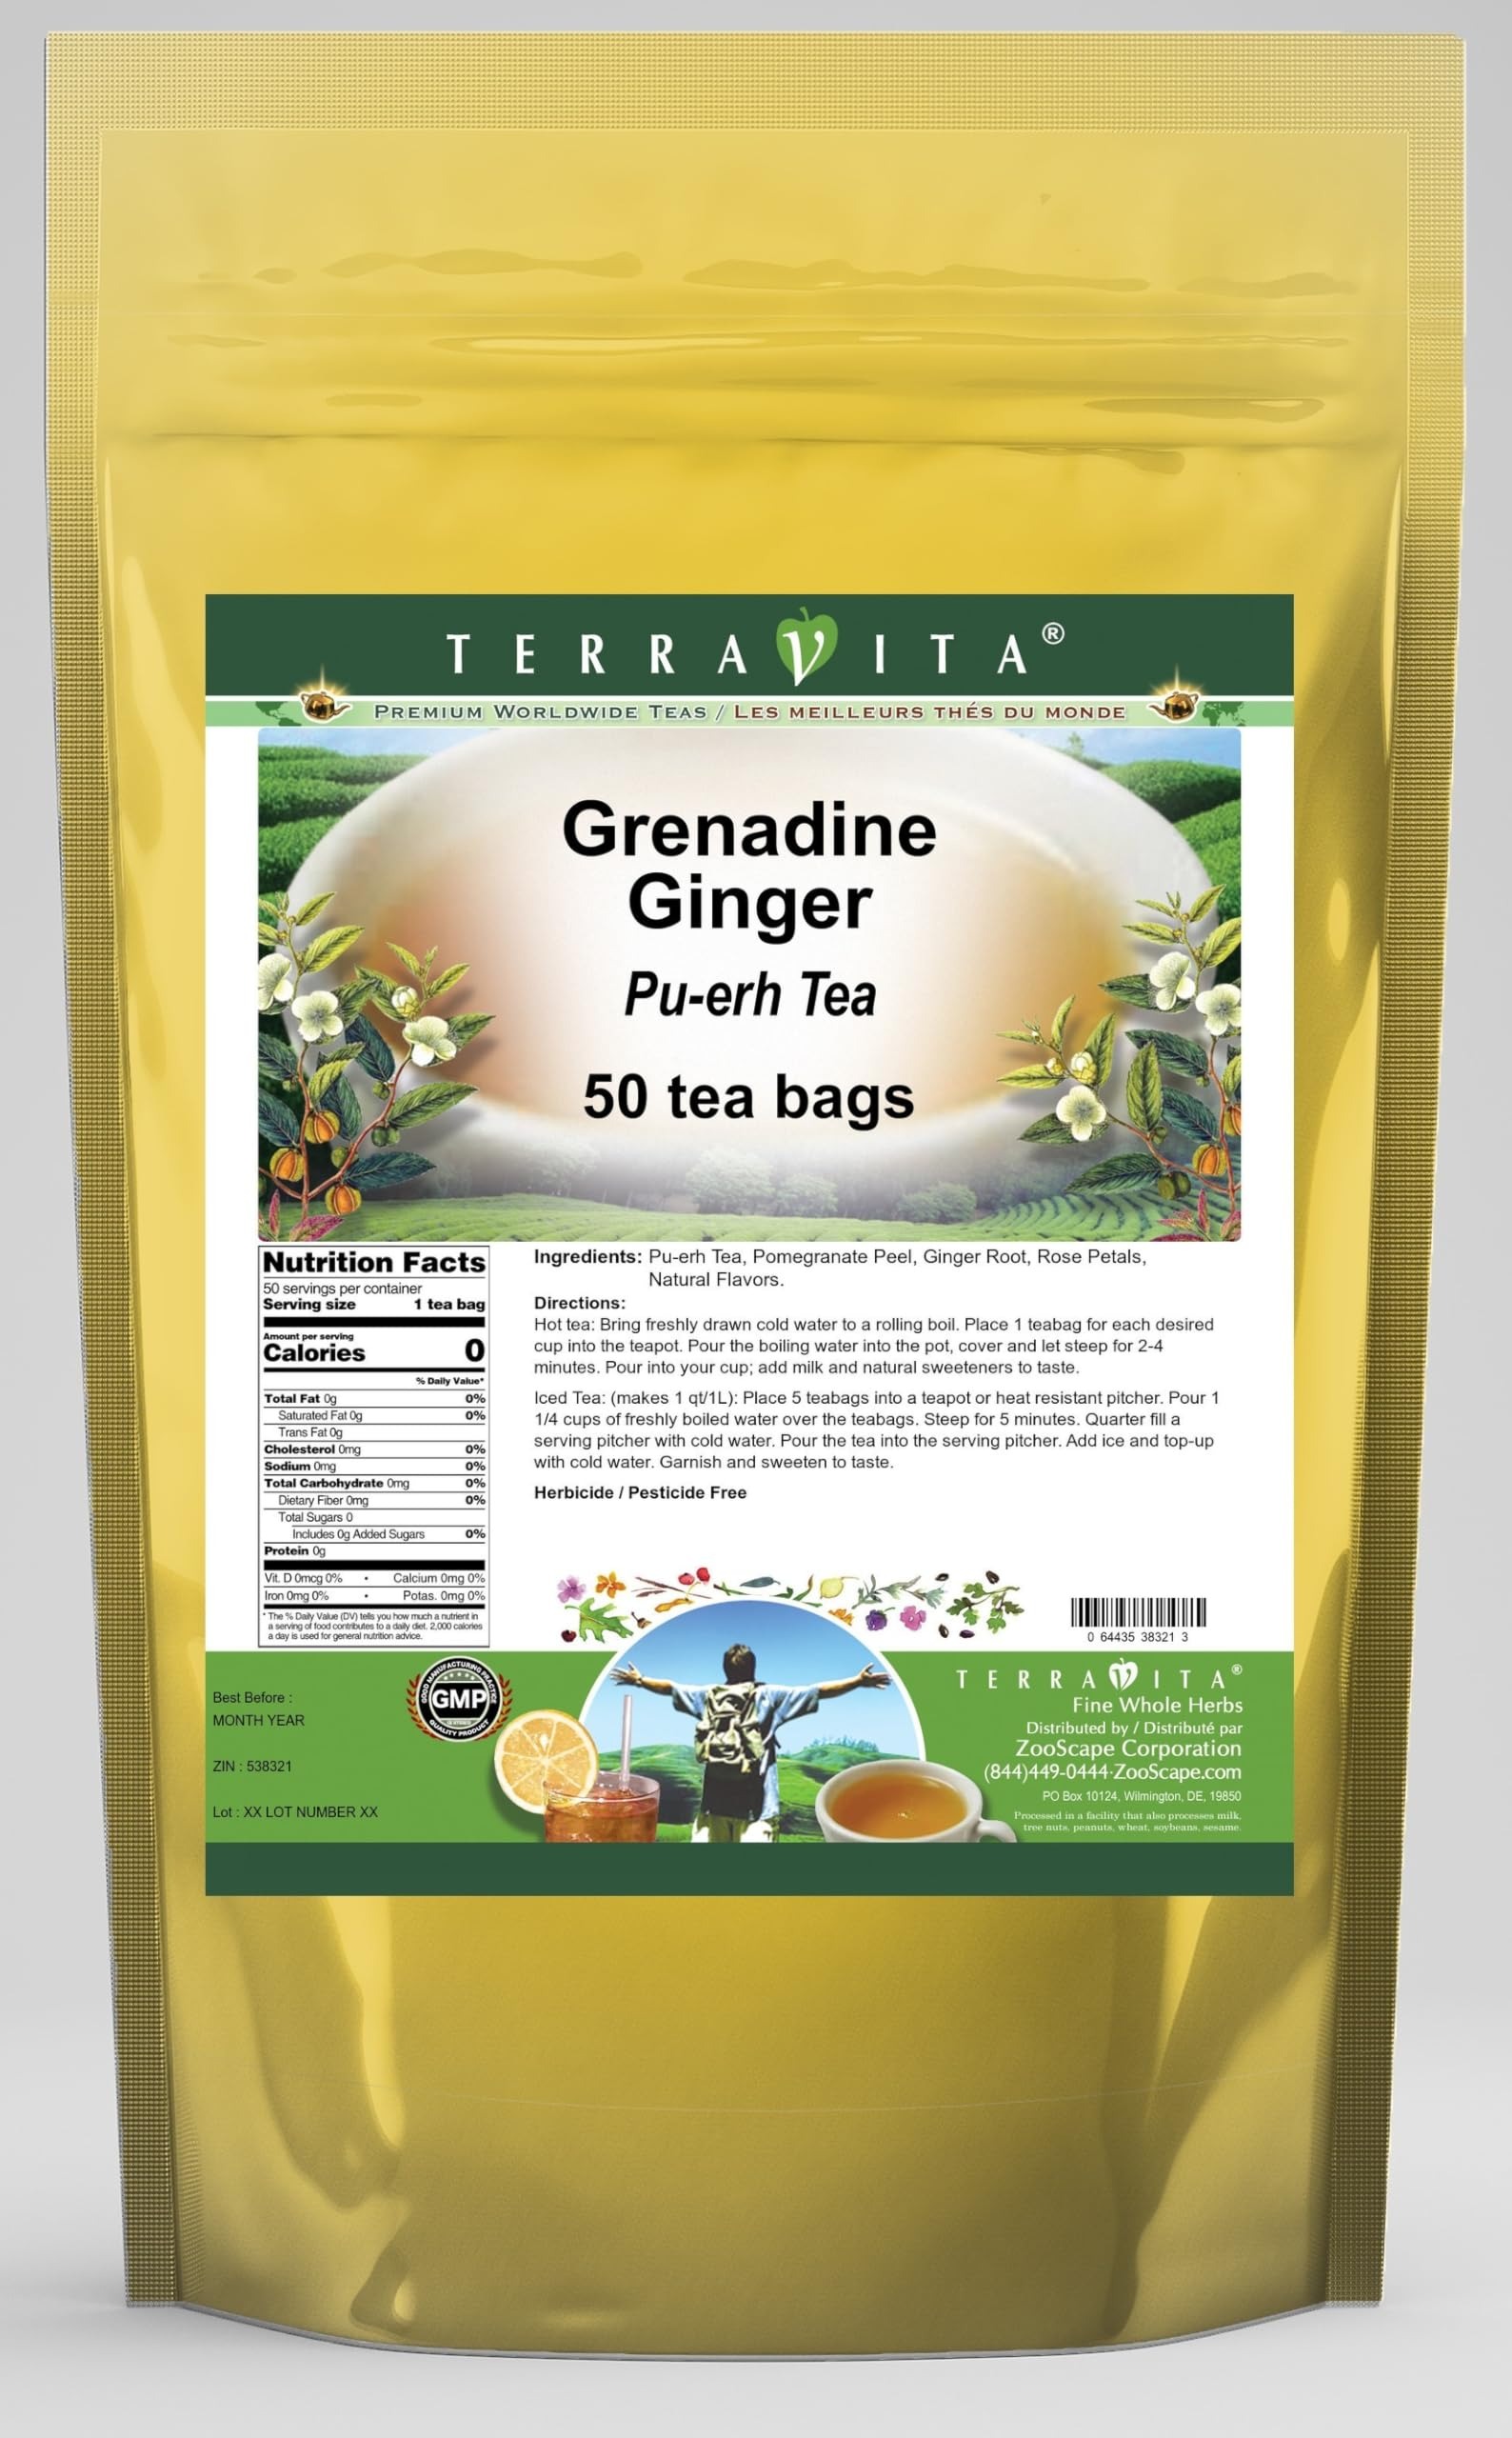
Item Name: Grenadine Ginger Pu-erh Tea (50 tea bags, ZIN: 538321) - 2 Pack
Bullet Point 1: Our Grenadine Ginger Pu-erh Tea is a terrific flavored Pu-erh tea with Pomegranate Peel, Ginger Root and Rose Petals that you can enjoy again and again! You will really enjoy the special Grenadine Ginger aroma and taste! - Ingredients: Pu-erh tea, Pomegranate Peel, Ginger Root, Rose Petals and Natural Grenadine Ginger Flavor.
Bullet Point 2: No fillers.
Bullet Point 3: Manufacturer: TerraVita
Bullet Point 4: Size: 50 tea bags
Bullet Point 5: Pu-erh Tea Bags - Packed in a convenient upright pouch!
Product Description: Our Grenadine Ginger Pu-erh Tea is a terrific flavored Pu-erh tea with Pomegranate Peel, Ginger Root and Rose Petals that you can enjoy again and again! You will really enjoy the special Grenadine Ginger aroma and taste! - Ingredients: Pu-erh tea, Pomegranate Peel, Ginger Root, Rose Petals and Natural Grenadine Ginger Flavor. - Hot tea brewing method: Bring freshly drawn cold water to a rolling boil. Place 1 teabag for each desired cup into the teapot. Pour the boiling water into the pot, cover and let steep for 2-4 minutes. Pour into your cup; add milk and natural sweeteners to taste. - Iced tea brewing method: (to make 1 liter/quart): Place 5 teabags into a teapot or heat resistant pitcher. Pour 1 1/4 cups of freshly boiled water over the teabags. Steep for 5 minutes. Quarter fill a serving pitcher with cold water. Pour the tea into the serving pitcher. Add ice and top-up with cold water. Garnish and sweeten to taste. - TerraVita is an exclusive line of premium-quality, natural source products that use only the finest, purest and most potent ingredients found around the world. TerraVita is hallmarked by the highest possible standards of purity, potency, stability and freshness. All of our products are prepared with the highest elements of quality control, from raw materials through the entire manufacturing process, up to and including the moment that the bottles or bags are sealed for freshness and shipped out to you. Our highest possible standards are certified by independent laboratories and backed by our personal guarantee. - TerraVita exists to meet and ensure your family's health and wellness without the harmful effects of chemicals and health products. We strive to make all of our products affordable and reliable and are constantly searching the market to mainta
Value: 100.0
Unit: Count

Price: 39.71